Religious responses to the problem of evil

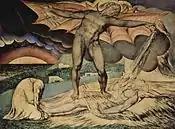
Satan smiting Job with sore boils

Shankara attributes evil and cruelty in the world to the karma of oneself, of others, and to ignorance, delusion, and wrong knowledge, but not to the abstract Brahman. Brahman itself is beyond good and evil. Those who struggle with this explanation, states Shankara, do so because of presumed duality between Brahman and Jiva or because of a linear view of existence, when in reality, "samsara and karma are anadi" (existence is cyclic, rebirth and deeds are eternal with no beginning). According to Swami Gambhirananda of Ramakrishna Mission, Shankara's commentary explains that God cannot be charged with partiality or cruelty (i.e., injustice) on account of his taking the factors of virtuous and vicious actions performed by an individual in previous lives. If an individual experiences pleasure or pain in this life, it is due to a virtuous or vicious action done by that individual in a past life (karma).